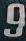
Number: 9